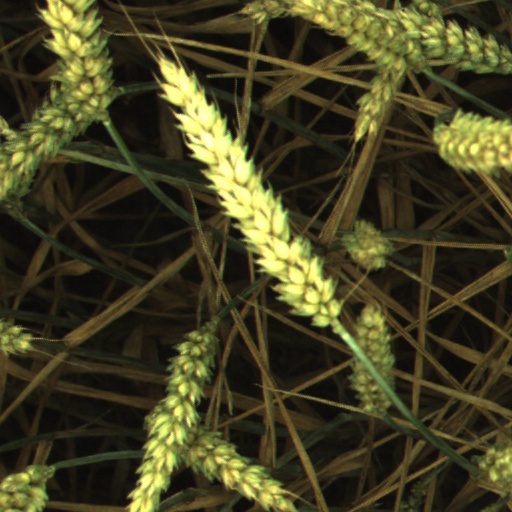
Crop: wheat